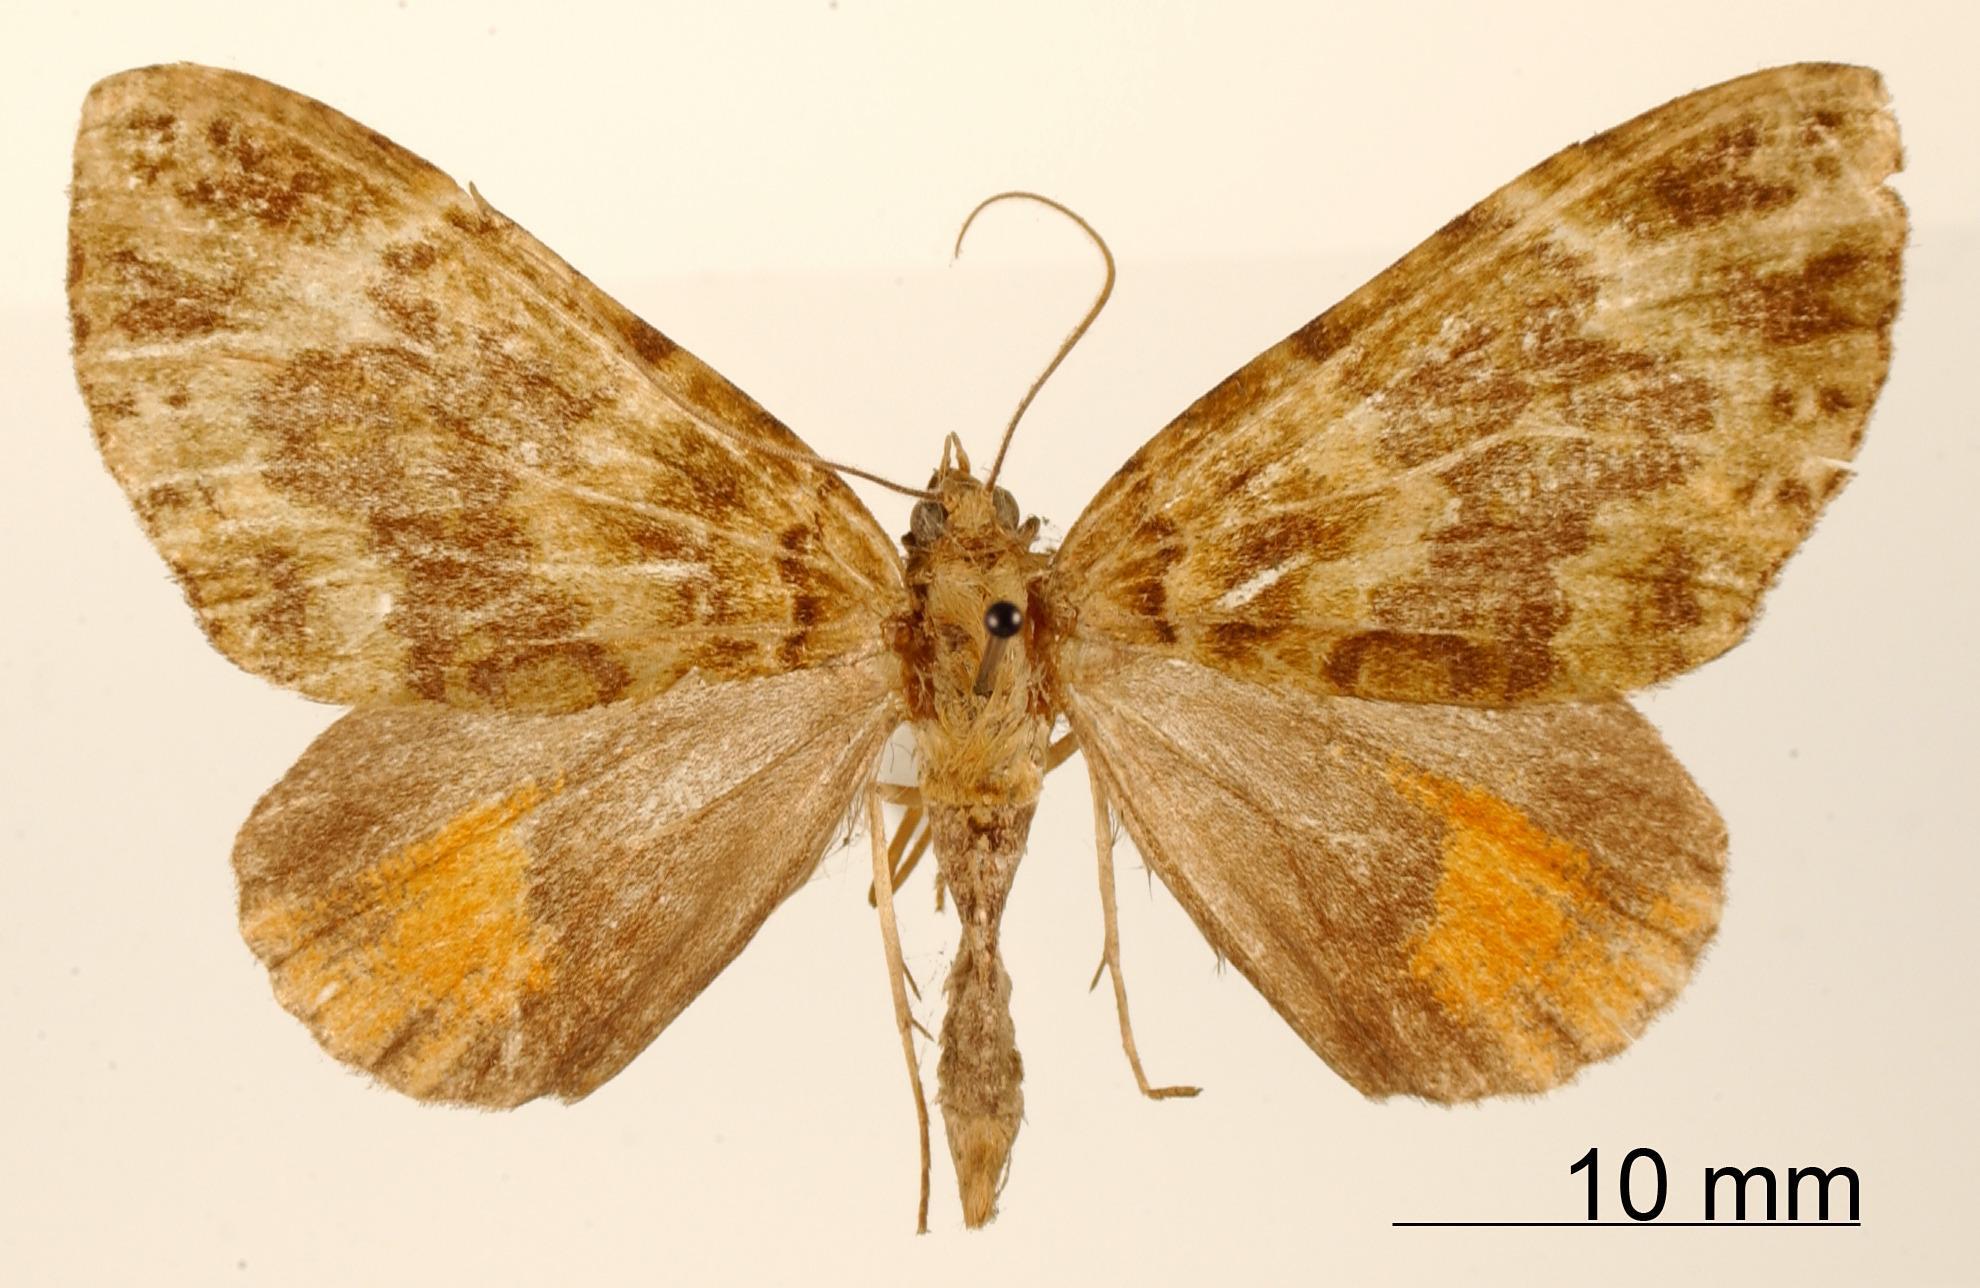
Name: Cidaria selika
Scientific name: Cidaria selika Thierry-Mieg, 1905
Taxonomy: Animalia, Arthropoda, Insecta, Lepidoptera, Geometridae, Larentiinae
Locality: Huancabamba, Peru